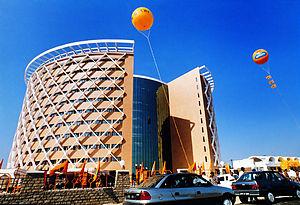
L'Inde, officiellement la république de l'Inde, est un pays d'Asie du Sud qui occupe la majeure partie du sous-continent indien. Sa capitale est New Delhi. L'Inde est le deuxième pays le plus peuplé et le septième pays le plus grand du monde. Le littoral indien s'étend sur plus de sept mille kilomètres. Le pays a des frontières communes avec le Pakistan au nord-ouest, la Chine au nord et à l'est-nord-est, le Népal au nord-est, le Bhoutan, le Bangladesh et la Birmanie à l'est-nord-est. Sur l'océan Indien, l'Inde est à proximité des Maldives au sud-sud-ouest, du Sri Lanka au sud et de l'Indonésie au sud-est. L'Inde revendique également une frontière avec l'Afghanistan au nord-ouest. L'Inde dispose de l'arme nucléaire depuis 1974 après avoir fait des essais officiels.